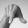
ASL letter: Q